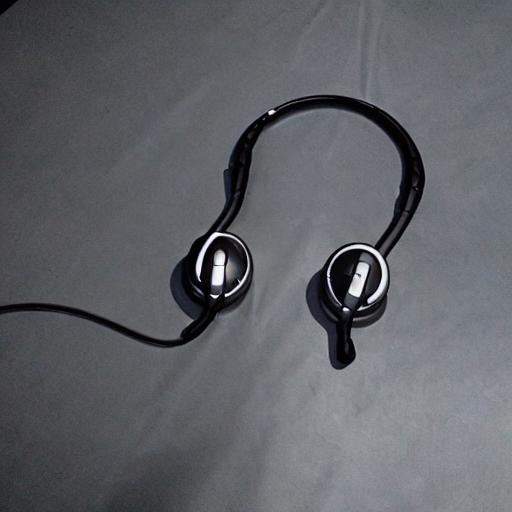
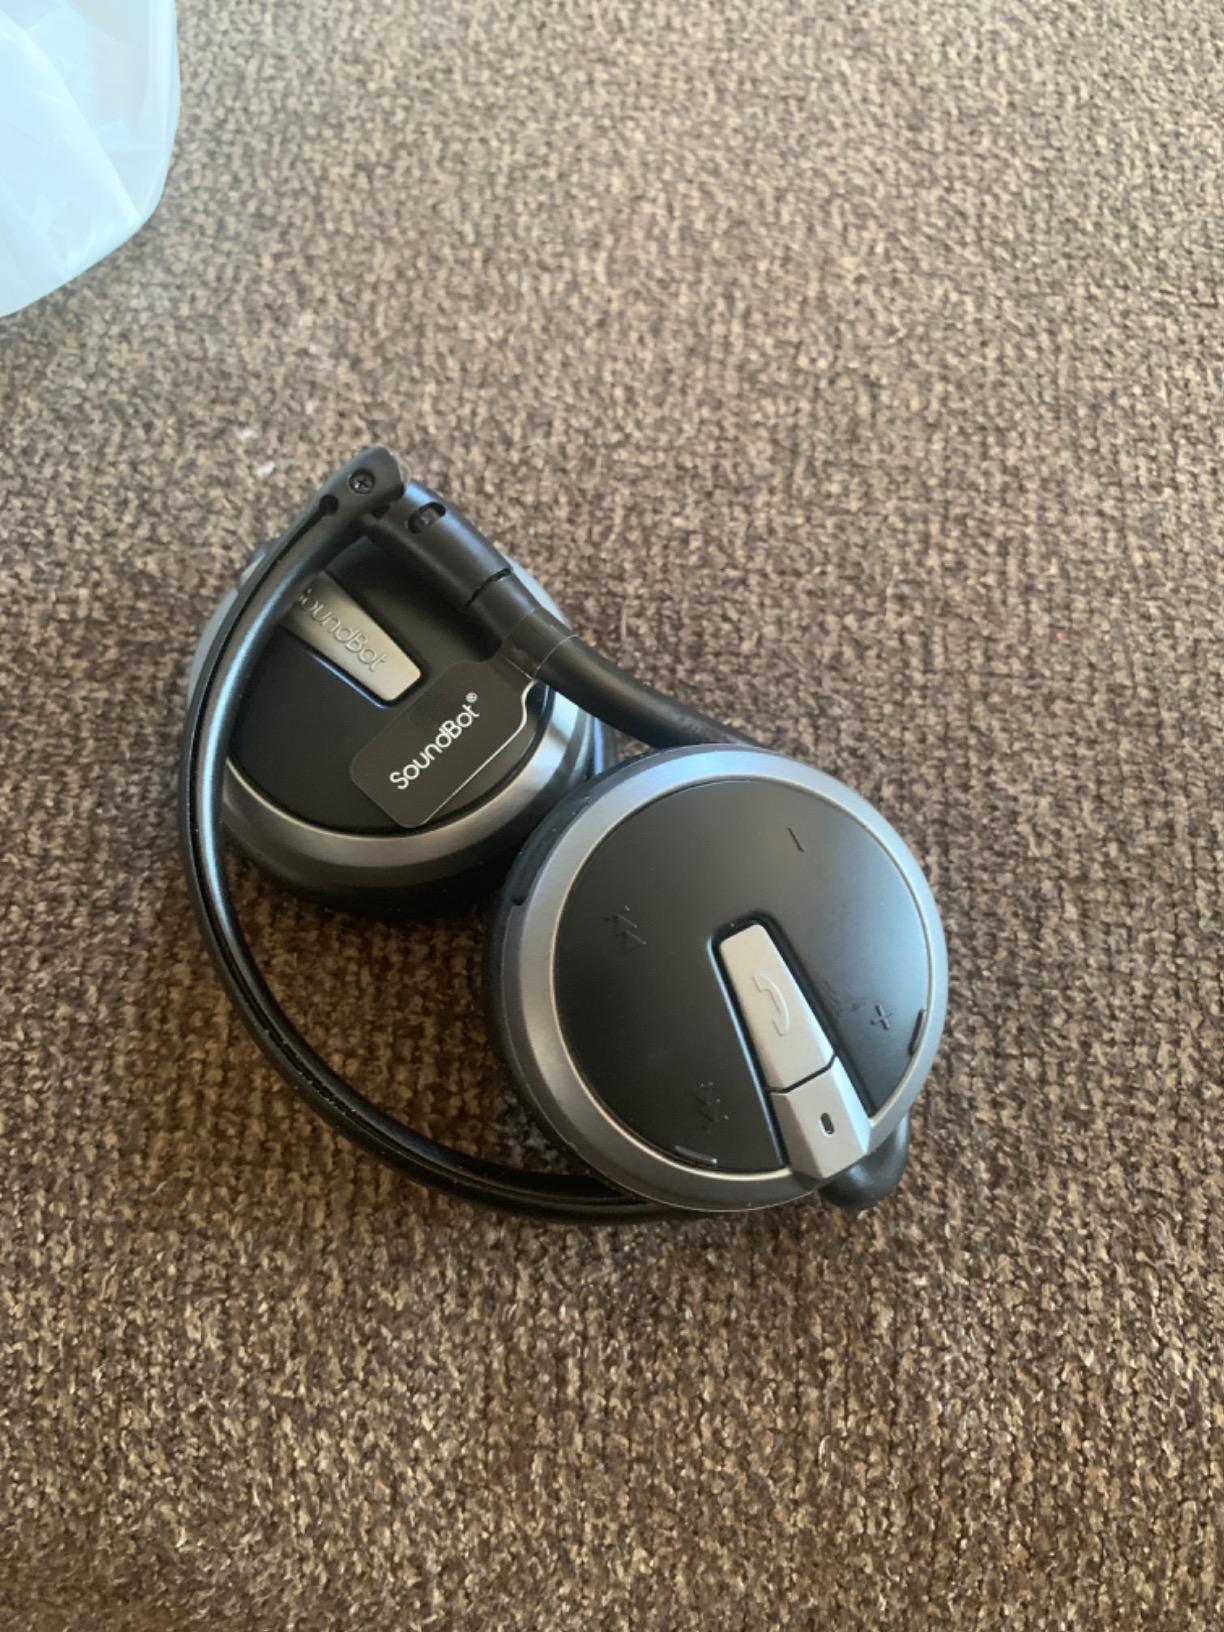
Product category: headphones
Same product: no